Staind

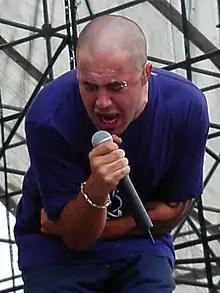
Lewis performing at the Rolling Rock Town Fair on August 4, 2001

Staind toured with Limp Bizkit for the Family Values Tour during the fall of 1999, where Aaron Lewis performed an early version of "Outside" with Fred Durst at the Mississippi Coast Coliseum. Staind released their third studio album, "Break the Cycle", on May 22, 2001. Propelled by the success of the first single, "It's Been Awhile", the album debuted at No. 1 on Billboard's Top 200 Album charts, selling 716,000 copies in its first week. The record's first-week sales were the second highest of any album that year, behind Creed's "Weathered".